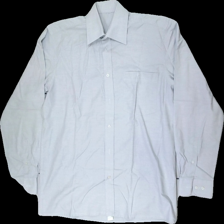
View: front
Type: Shirt
Category: Men
Brand: Missing
Colors: Grey
Material: unknown, low signal
Cut: Regular
Price range: 100-150
Recommended usage: Reuse